Wen Zhong (Investiture of the Gods)

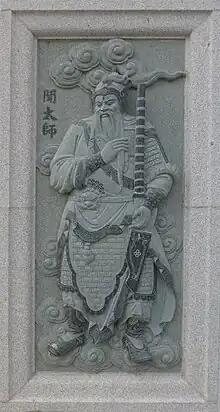
Wen Zhong

Wen Zhong is a character in the classic Chinese novel "Fengshen Yanyi". He was the Grand Preceptor (Taishi) of King Zhou of Shang. Wen Zhong and Huang Feihu were both renowned as the two most powerful military figures of the Shang dynasty. They played a crucial role in defending the territories of these dynasties, almost single-handedly.